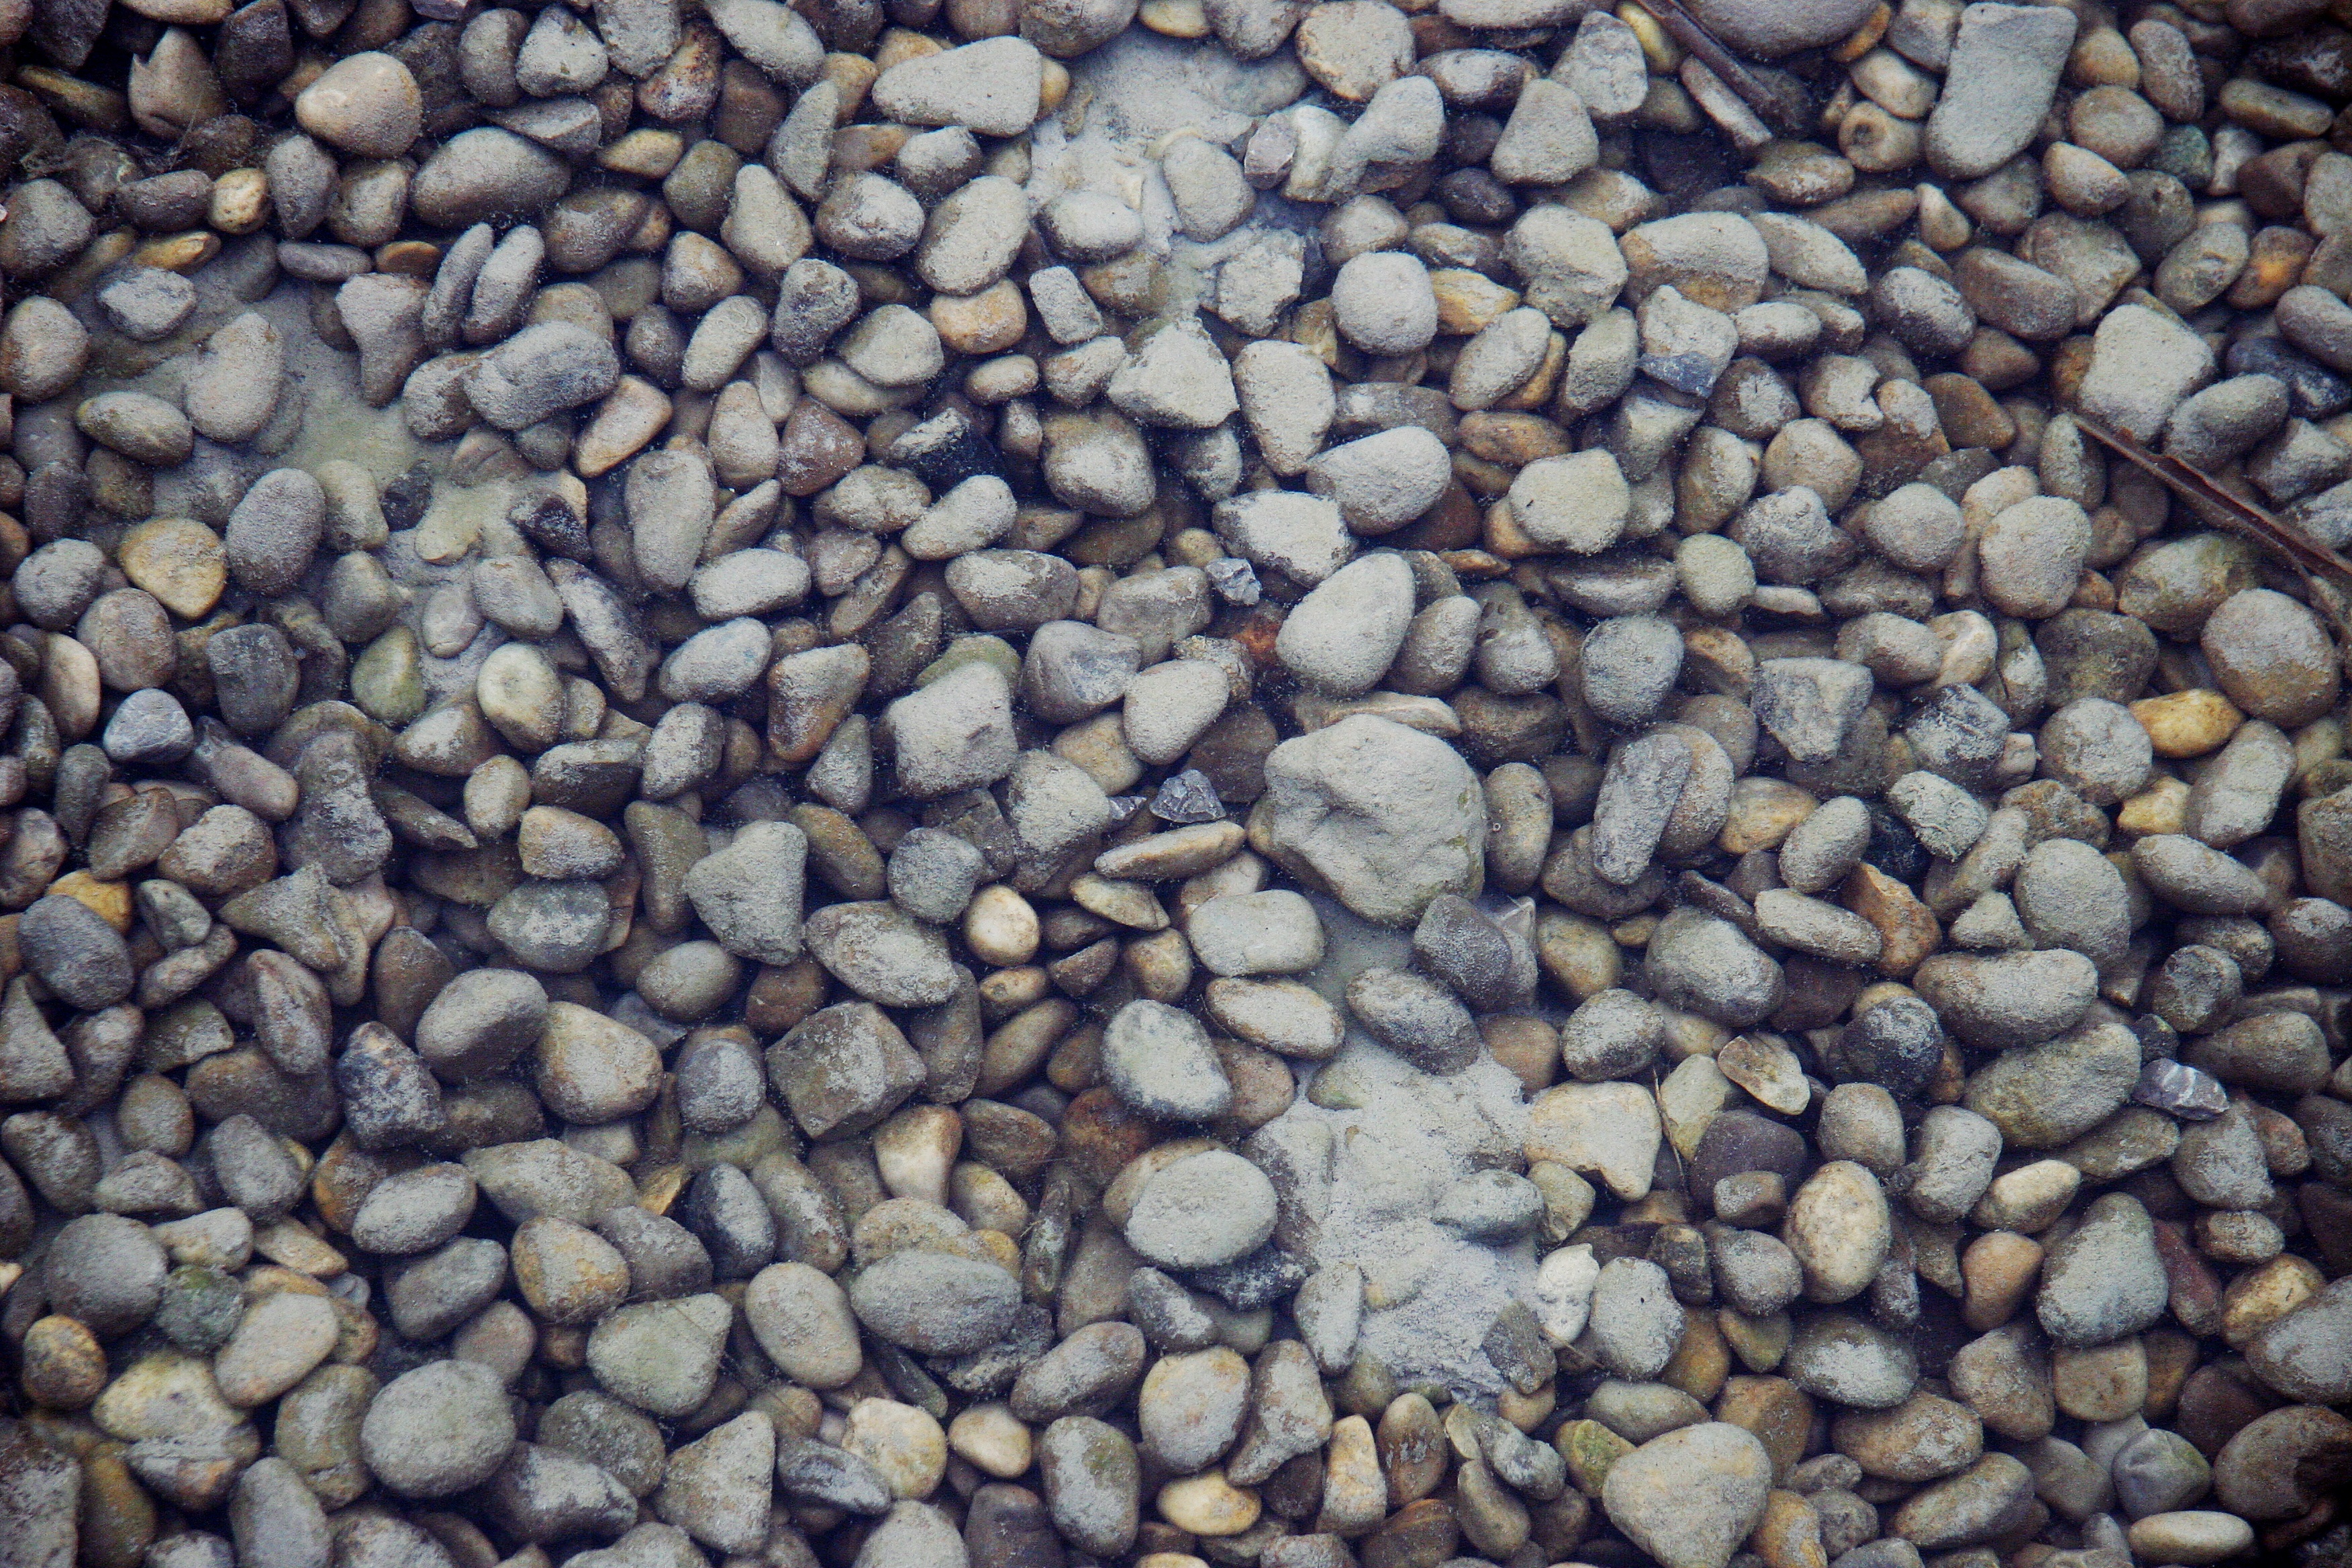
water, sand, rock, texture, lake, cobblestone, asphalt, pond, mud, pebble, brown, soil, stone wall, material, stones, bank, rubble, gravel, flooring